Barne Barton

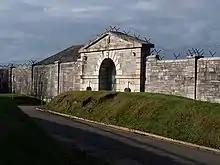
Bull Point Barracks

Barne Barton is an area within St Budeaux, Plymouth, Devon, England.